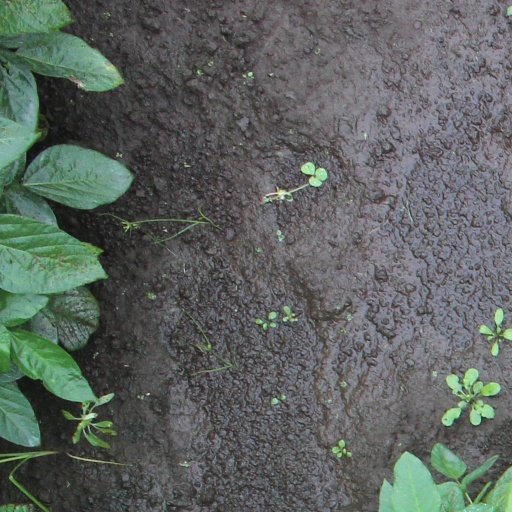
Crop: soybean